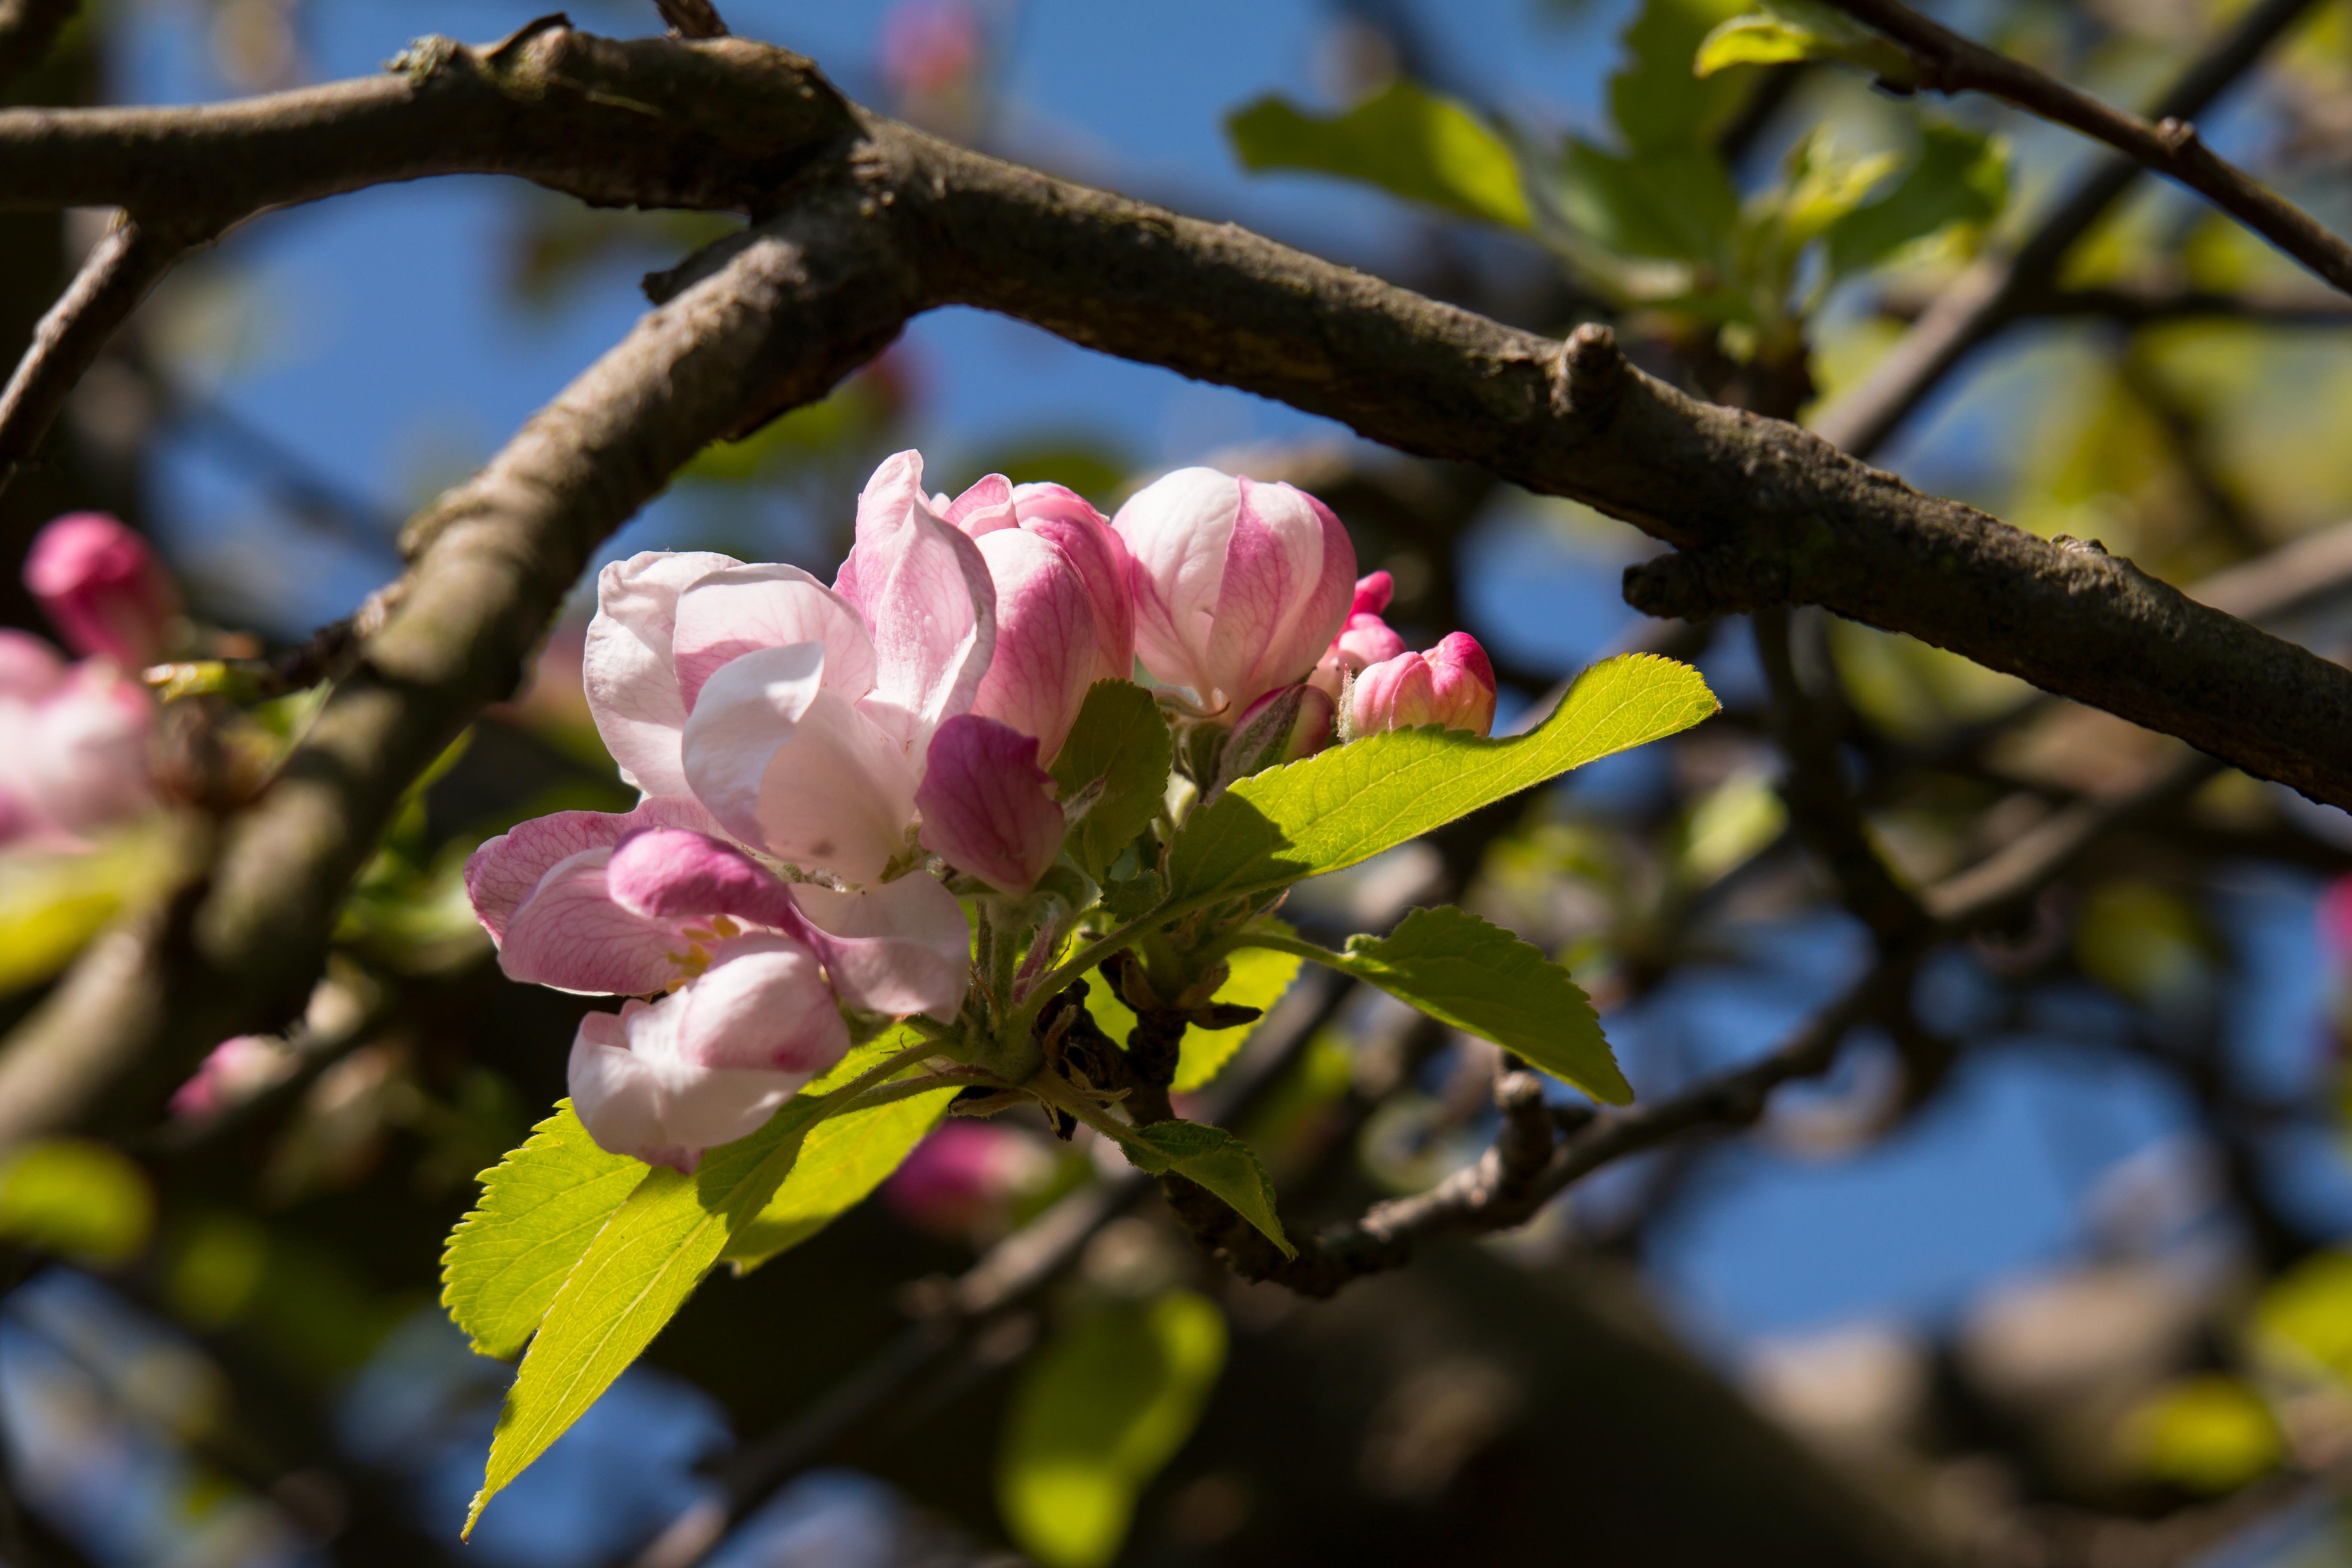
tree, nature, branch, blossom, plant, sky, leaf, flower, bloom, food, spring, green, produce, autumn, botany, pink, flora, season, shrub, branches, bud, apple tree, macro photography, apple blossom, flowering plant, apple tree blossom, woody plant, land plant